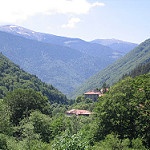
Label: mountain